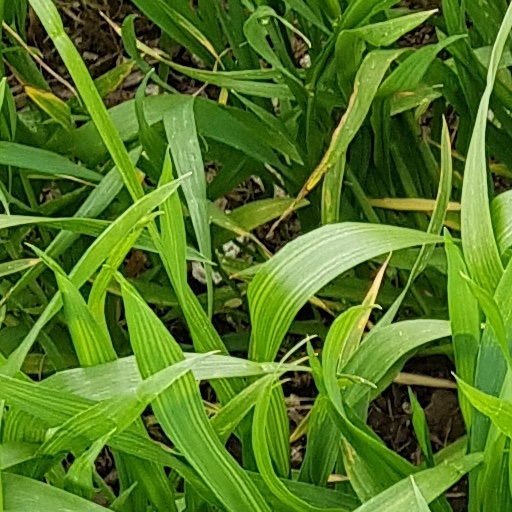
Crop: wheat